HMS Fortitude (1780)

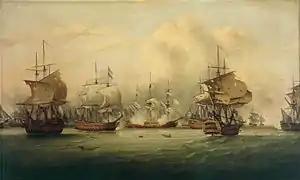
The Battle of Dogger Bank, which "Fortitude" fought in

Under Captain Richard Bickerton, "Fortitude" served in the English Channel. In April 1781 she participated in the second relief of Gibraltar. In May 1781, during the Fourth Anglo–Dutch War, Vice-Admiral Hyde Parker's shifted his flag from to "Fortitude". On 5 August, "Fortitude" fought in the Battle of Dogger Bank as Parker's flagship. After a desperate, bloody battle in which neither combatant gained any advantage, both sides drew off.